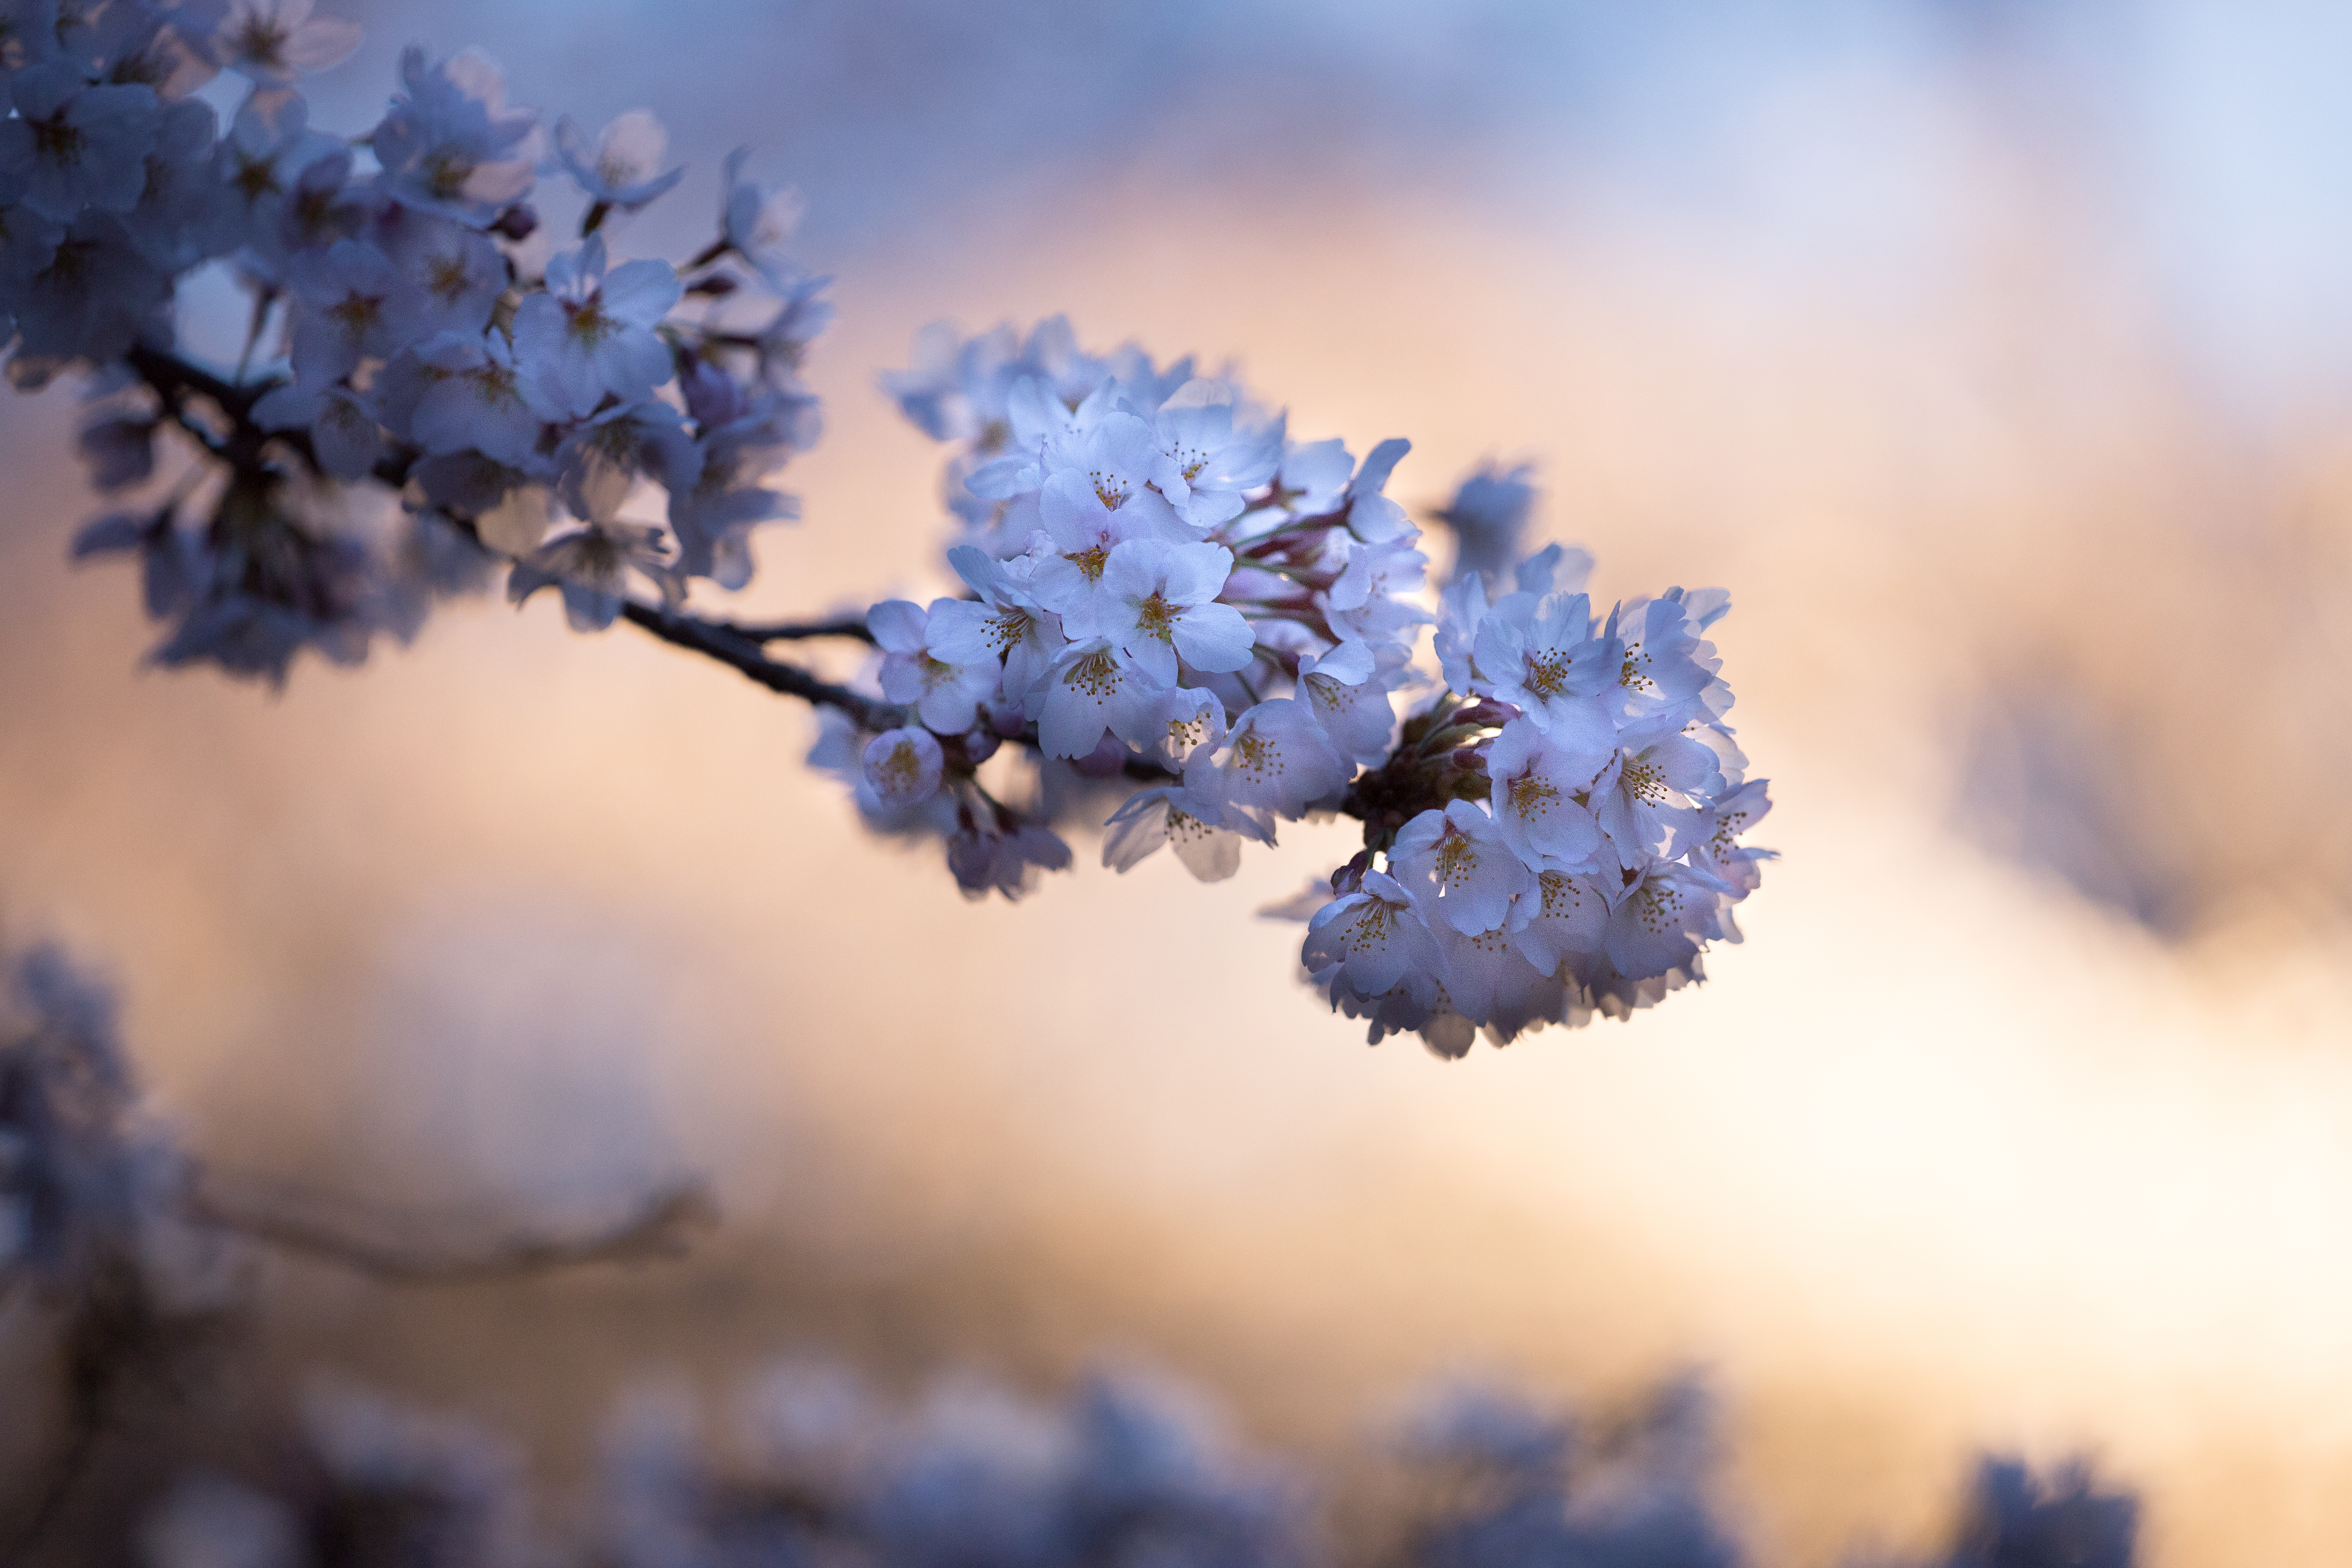
tree, nature, branch, blossom, snow, winter, cloud, plant, sky, sunlight, morning, leaf, flower, bloom, frost, spring, blue, flora, season, cherry blossom, twig, close up, freezing, macro photography, cherry tree, brance